Richard and Annette Bloch Cancer Survivors Garden

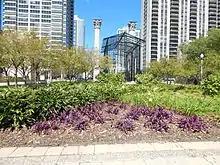
Main pavilion at the Cancer Survivors Garden entrance

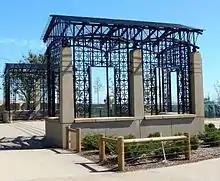
Cancer Survivors Garden pavilions located on the South end of the garden

The garden contains a total of 3 pavilions. The main pavilion, at the park's entrance, represents the “Road To Recovery” for cancer patients. Inside the pavilion are 7 plaques explaining the basic steps to overcome cancer. Two other pavilions are located on the southern end of the garden.